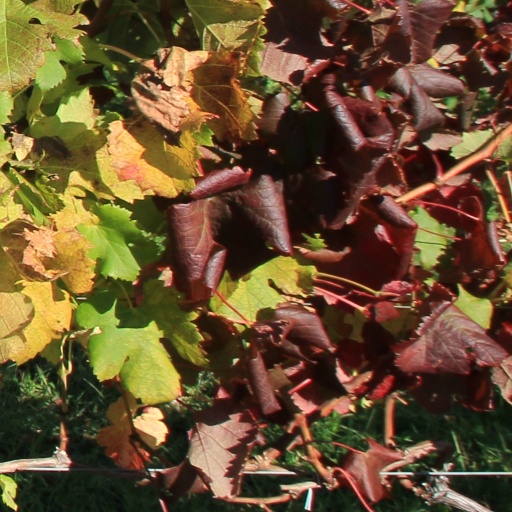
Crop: grape